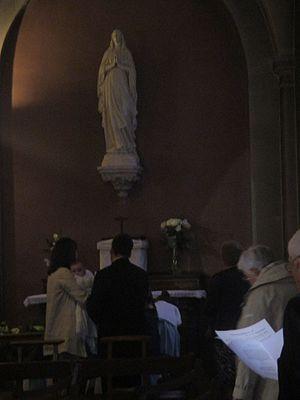
Consécration à la Vierge à la chapelle de la Vierge de l'église Sainte-Geneviève d'Asnières.